Emerson Ávila

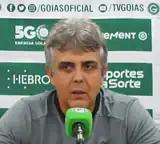
Ávila in 2023

Ávila left Betim on 19 December 2020, after failing to achieve promotion, and was named in charge of Pouso Alegre four days later. He left the latter club on 7 May of the following year, and returned to Betim on 2 August 2021.